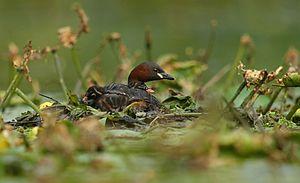
Le Grèbe castagneux est une espèce d'oiseaux de la famille des Podicipedidae. Cet oiseau est le plus petit des membres de la famille des grèbes, d'où son nom et son synonyme vernaculaire de Petit Grèbe. C'est aussi le seul grèbe d’Europe à pondre régulièrement deux fois par an. Oiseaux discrets, ils s’installent sur n’importe quel lac, étang, mare ou marais possédant une végétation assez dense sur ses rives.